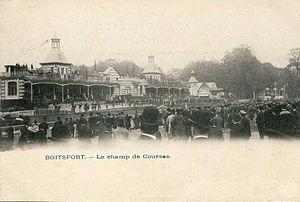
Boitsfort - Le champ de courses
Le Grand Prix de Bruxelles était une course hippique de prestige qui se déroulait initialement à l'hippodrome de Boitsfort. C'était une course de Groupe I - 1.000.000 FB - 2.200 mètres
La forêt de Soignes est une forêt périurbaine d’environ 5 000 ha, située au sud-est de Bruxelles, dans la partie centrale de la Belgique et dont un cinquième de la superficie, située sur le territoire de Bruxelles-Capitale, est connexe avec le bois de la Cambre, promenade forestière et champêtre qui pénètre dans la ville jusqu’à 4 kilomètres du centre ville. En pénétrant sous les arbres du bois de la Cambre, puis de la forêt de Soignes, le promeneur, s’il se dirige vers le sud, débouche, 14 kilomètres plus loin, à Waterloo. Depuis 2017, 270 ha sont classés patrimoine mondial de l’UNESCO.
L'hippodrome de Boitsfort, aménagé à partir de 1875 par la Société d'Encouragement des races de chevaux et le développement des courses en Belgique, était auparavant le seul hippodrome belge installé dans l'agglomération bruxelloise. Il est fréquenté depuis 1987 par des joggeurs et des joueurs de golf comme l'est aussi l'hippodrome de Sterrebeek depuis 2006. Des trois principaux hippodromes belges à l'abandon, à savoir; Boitsfort, Groenendael et Sterrebeek, c'est celui qui garde le plus son caractère originel.